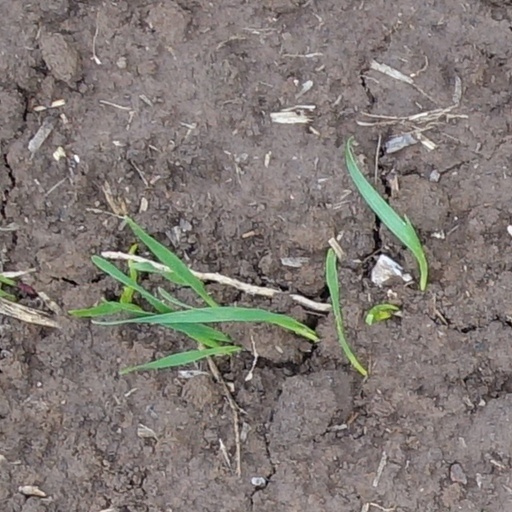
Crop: wheat